Aviation biofuel

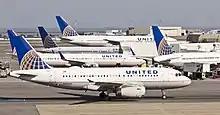
In 2019, United Airlines purchased up to of SAF from World Energy over two years.

In early 2021, Boeing's CEO Dave Calhoun said drop-in sustainable aviation fuels are "the only answer between now and 2050" to reduce carbon emissions. In May 2021, the International Air Transport Association (IATA) set a goal for the aviation industry to achieve net-zero carbon emissions by 2050 with SAF as the key component.